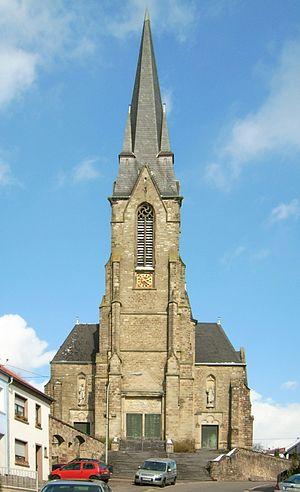
Sarrevailingue est une commune allemande de Sarre. Elle compte environ 13 000 habitants.